Subject Two

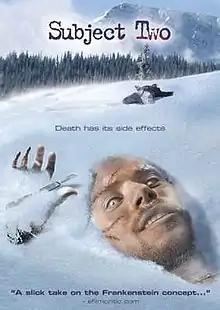

Subject Two is a 2006 American film directed by Philip Chidel and starring Christian Oliver and Dean Stapleton.